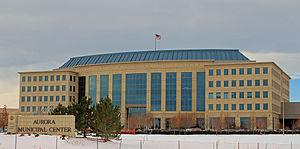
Aurora est une ville de l'État du Colorado, aux États-Unis. C'est la troisième ville la plus peuplée de l'État, avec 325 078 habitants en 2010. Elle fait partie de l'agglomération de Denver.